Newbern, Tennessee

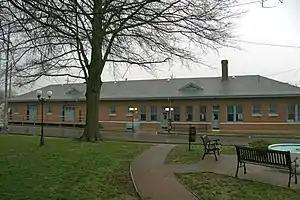
The Newbern Depot

The Newbern Depot houses a museum. The museum exhibits old photos, railroad tools, uniforms, schedules, and other memorabilia, along with model trains and artwork commemorating the town's railroading past. On February 2, 2011, a truck was hit by a train at the crossing west of the depot. The semi landed within ten feet of the depot but caused no building damage. No one was reported injured in this event and the train itself acquired little damage, stopping prior to blocking the crossing located to the west of the depot.